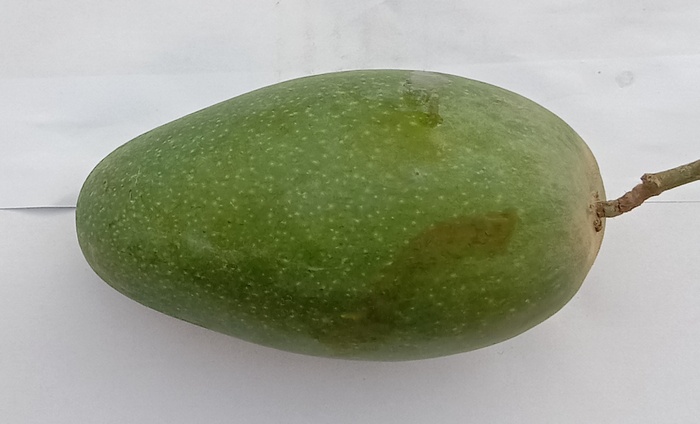
Mango variety: Dosehri